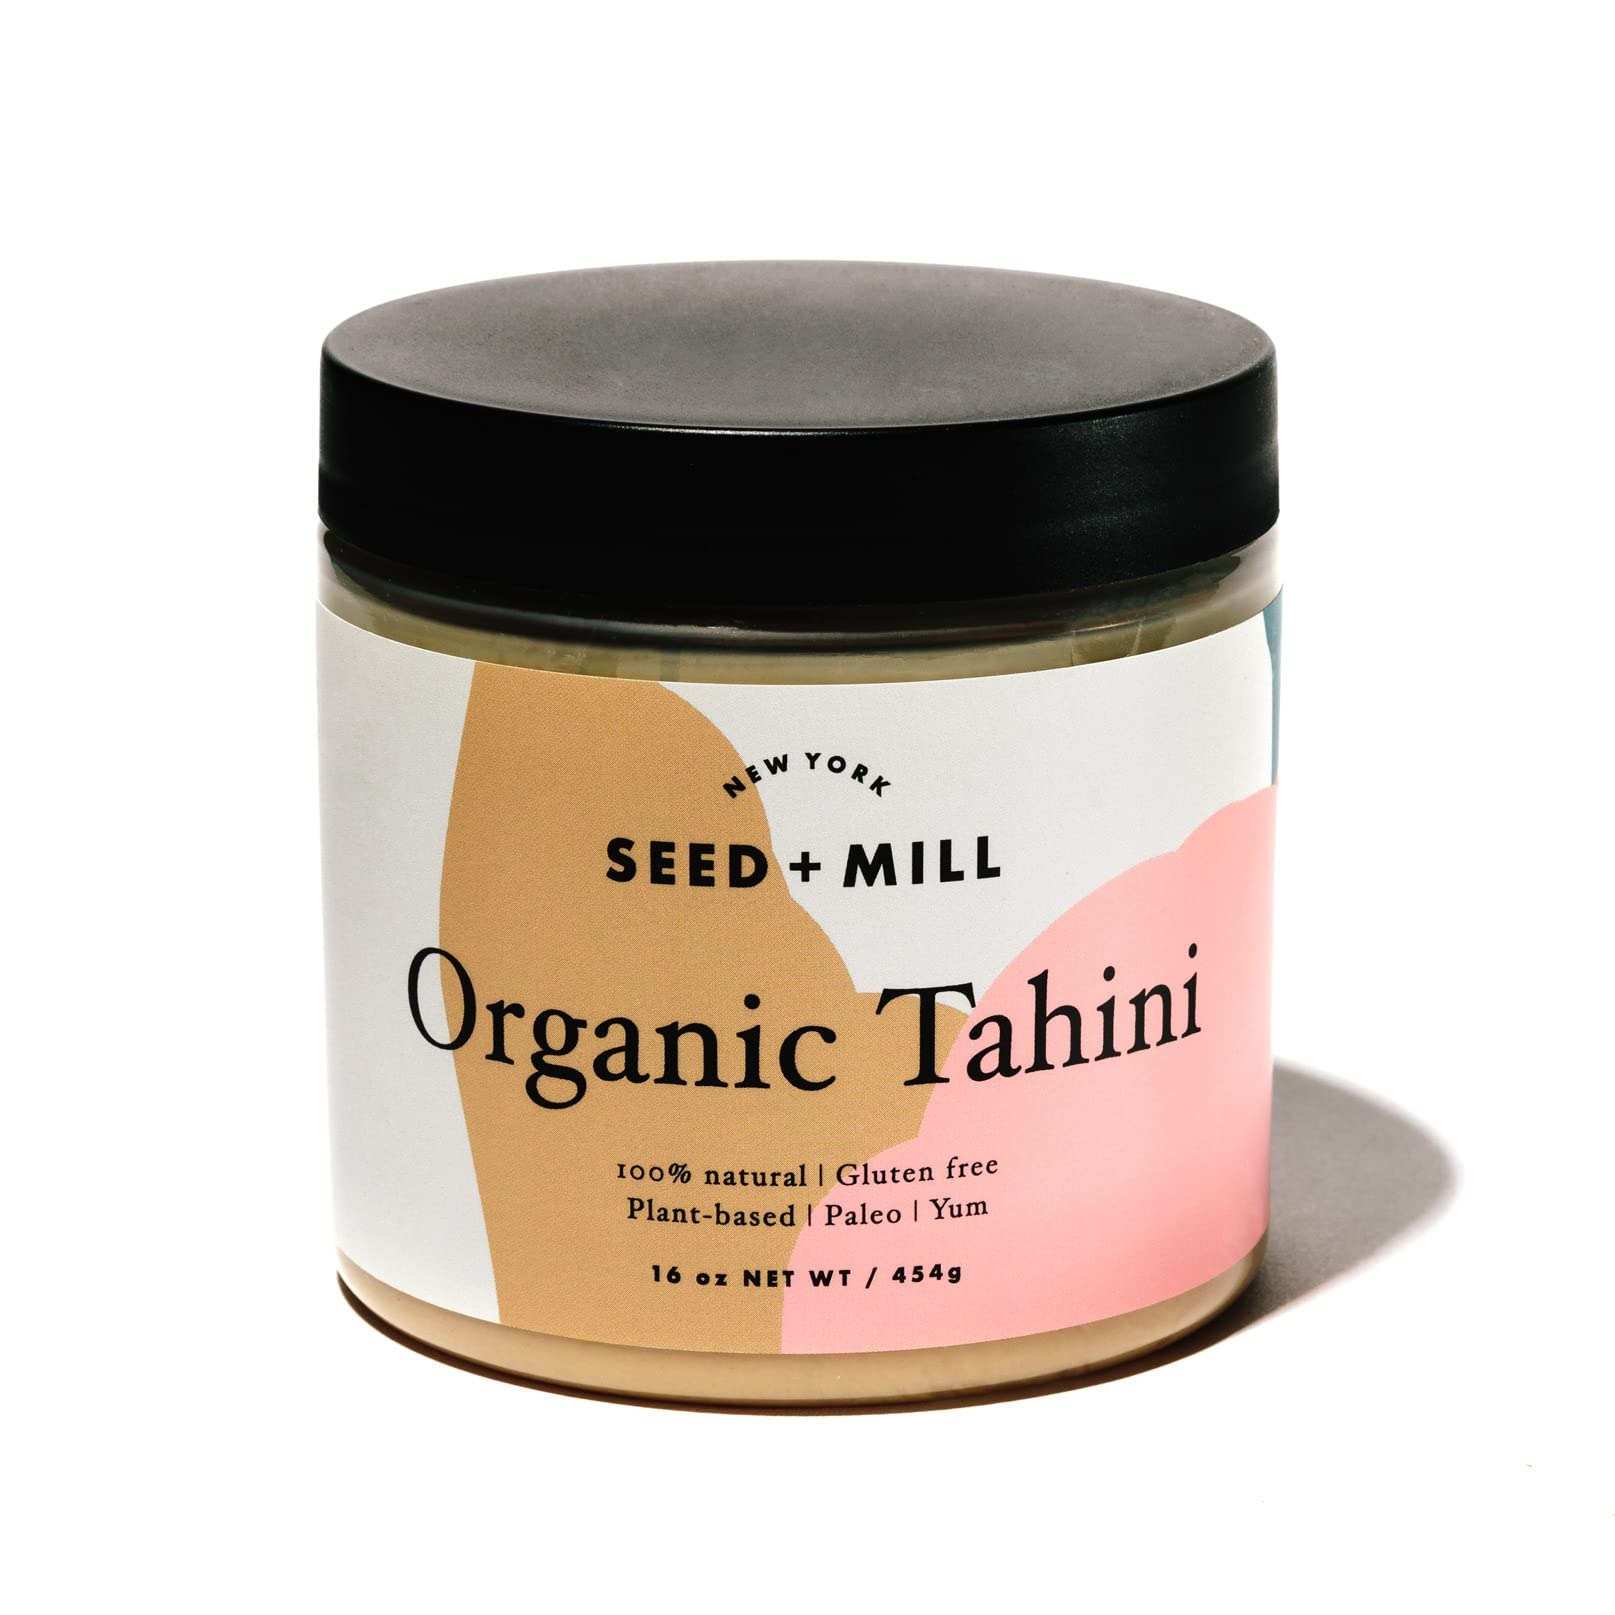
Item Name: Seed + Mill - Tahini Sauce - Organic - Vegan, Kosher, Non-GMO, Keto, Paleo, Whole30, Gluten Free - Silky Smooth Texture - Great in Hummus, Dips, Dressings, on Falafel, and in Halvah - 16oz
Bullet Point 1: Premium, Organic Sesame Seeds - Seed and Mill’s Organic Tahini has our original organic tahini made from hulled and roasted organic Ethiopian sesame seeds; It has an earthy flavor, a creamy texture, and is a perfect dairy and nut free product
Bullet Point 2: Nutritious - As well as being delicious and versatile, tahini is a very nutritious plant based protein; It has been a staple ingredient in the Mediterranean diet for thousands of years
Bullet Point 3: Versatile For Any Sweet or Savory Dish - Our organic tahini and organic za'atar tahini, also known as a sesame paste, sesame butter or sesame spread, is a perfect gift for those who enjoy a taste of a staple in every restaurants and home kitchen in the Middle East being versatile for every meal of the day, breakfast, lunch, dinner, snacks or desserts being cooked, baked or eaten by the spoonful
Bullet Point 4: Perfectly Delicious and Creamy - Seed & Mill’s Organic Tahini is a base ingredient in hummus, halva, and baba ghanoush; used as a spread, dip, condiment for toast, pita bread, meats, vegetables or organic produce, and can be added to dips, salad dressings, brownies and cake to make it vegan as a substitute for butter adding a rich, creamy nutty taste
Bullet Point 5: As Featured in the NYTimes, Bon Appetit, The Today Show, & Oprah Magazine - Seed + Mill is a women owned business founded in New York, hoping to create joyful moments when tasting our artisanal halva and high quality tahini; Our store front is located in New York's Chelsea Market and became the first store in the US dedicated to sesame products
Value: 16.0
Unit: Ounce

Price: 20.9